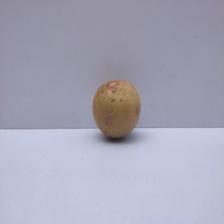
Size: Medium